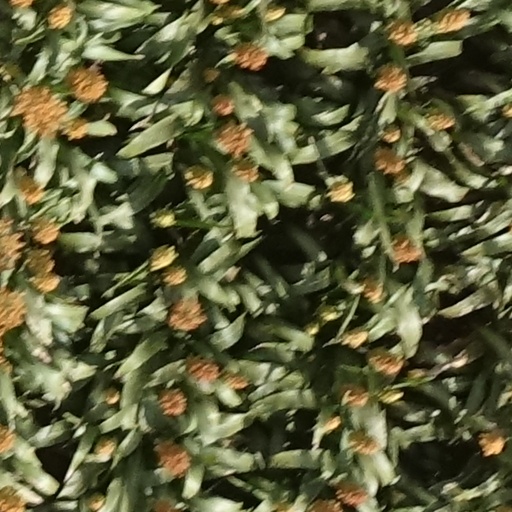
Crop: sorghum